Wunsiedel

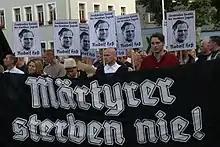
A march to commemorate Rudolf Hess, organized by Neo-Nazis, , 2004. The banner translates to 'Martyrs never die'.

In the late 1980s, the cemetery of became rather infamous after Adolf Hitler's deputy Rudolf Hess, who had died in a Berlin prison on 17 August 1987, was buried there. In the years that followed, neo-nazi groups organized memorial marches on each 17 August. The number of participants rose from 120 in 1988 to more than 1,100 in 1990. The gatherings faced protests from anti-fascist groups. Neo-Nazi marches were banned in 1991.